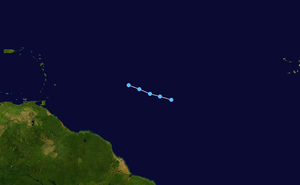
La saison cyclonique 2001 dans l'océan Atlantique nord commence officiellement le 1ᵉʳ juin et se finit le 30 novembre 2001. Elle respecte ces conventions en commençant le 5 juin avec la tempête tropicale Allison et en se terminant le 6 décembre avec l'ouragan Olga. Elle est cependant au-dessus de la moyenne en termes d'activité. Les tempêtes de cette saison ayant causé le plus de dégâts sont la tempête tropicale Allison, qui a causé de très grandes inondations au Texas, l'ouragan Iris qui a frappé le Belize, et l'ouragan Michelle, qui a frappé plusieurs pays. Trois cyclones tropicaux ont frappé les États-Unis, trois ont directement affecté le Canada et trois autres ont directement affecté le Mexique et l'Amérique centrale. Au total, la saison a fait 105 blessés et a causé 7,1 milliards de dollars de dégâts. En raison de leur très grande force, les noms d'Allison, Iris et de Michelle ont été retirés de la liste de l'Organisation météorologique mondiale.